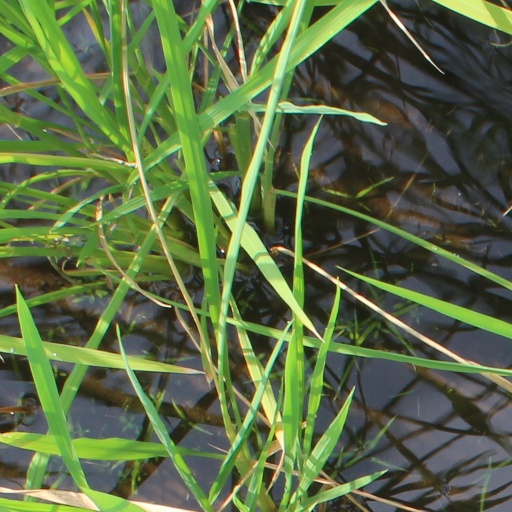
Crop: rice